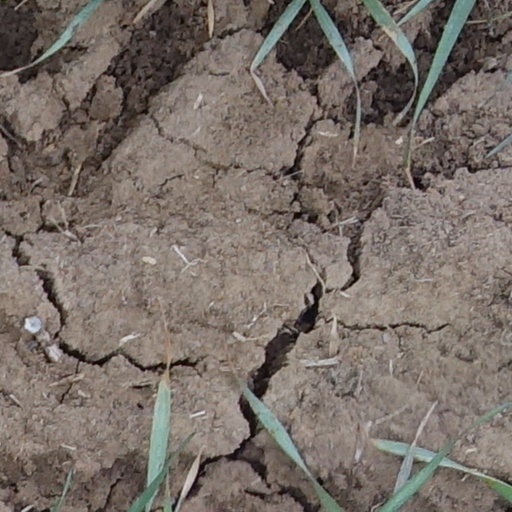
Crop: wheat